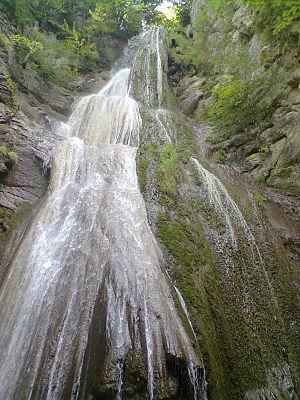
Môtiers cascade 090814
Jean-Jacques Rousseau, né le 28 juin 1712 à Genève et mort le 2 juillet 1778 à Ermenonville, est un écrivain, philosophe et musicien genevois francophone. Orphelin de mère très jeune, sa vie est marquée par l'errance. Si ses livres et lettres connaissent à partir de 1749 un fort succès, ils lui valent aussi des conflits avec l'Église catholique et Genève qui l'obligent à changer souvent de résidence et alimentent son sentiment de persécution. Après sa mort, son corps est transféré au Panthéon de Paris en 1794.